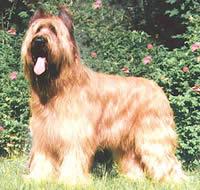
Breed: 230-n000041-briard